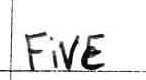
Label: five